Saxtons River

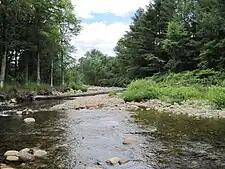
Looking east down Saxtons River, just west of the village of Saxtons River.

The river is often reported to be named after a surveyor named Saxton who drowned (or almost drowned) in the river during the first survey of town lines along the river in 1736, but this does not appear to be the source of the name. "Saxton's" was apparently a variant spelling of "Sexton's," which was the spelling used in the first written record of the river, by a scouting party from Fort Dummer in 1724. We do not know the source for the "Sexton's" name, however.